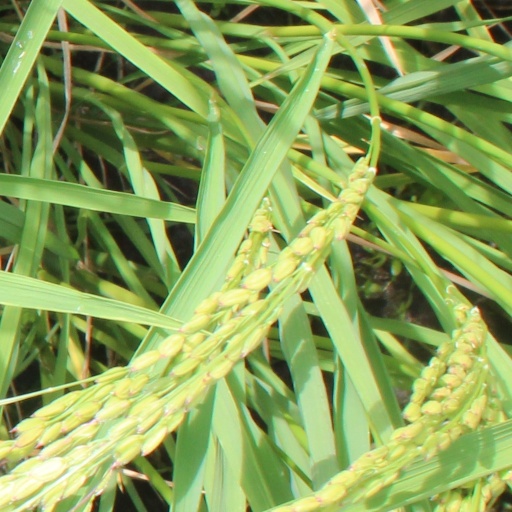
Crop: rice